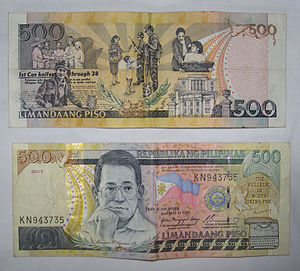
Benigno Aquino, Jr.
"Benigno Simeon ""Ninoy"" Aquino, Jr. var en filippinsk oppositionsleder og modstander af præsident Ferdinand Marcos' styre.